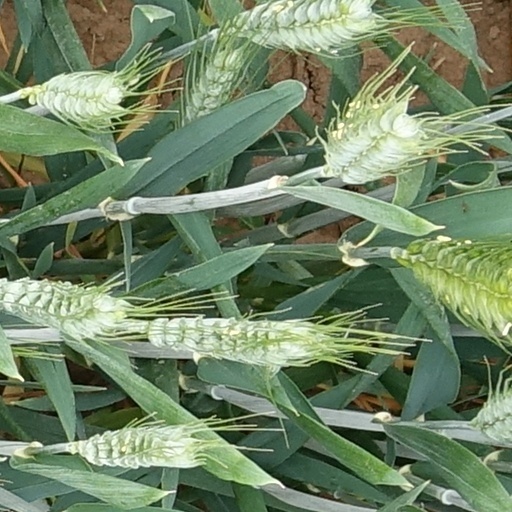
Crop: wheat